Teachers Camp

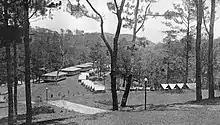
Teachers Camp in 1909

The Teachers Camp was established on December 11, 1907, by an ordinance by Benguet Governor William Pack in an area which was then named O-ring-ao to accommodate both American and Filipino teachers. The outline of the camp's plan was made by W. Morgan Schuster, secretary of the Bureau of Public Instruction on January 18, 1908. The camp opened as a training center and vacation site for teachers and employees of the Insular government a few months later on April 6, 1908. The first Teachers Vacation Assembly started on the same date and ran until May 30, 1908. During its early years, tents were used for the camp's classrooms, kitchen, dining and storage facilities.